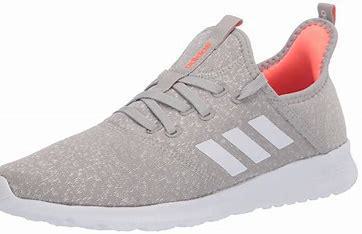
Brand: Adidas
Model: Cloudfoam Pure